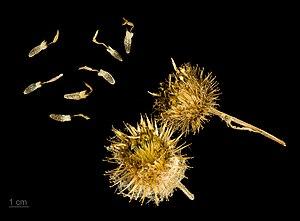
Arctium tomentosum, la Bardane tomenteuse ou poilue, est une plante herbacée de la famille des Astéracées.